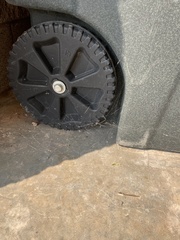
Species: Lactrodectus_hesperus